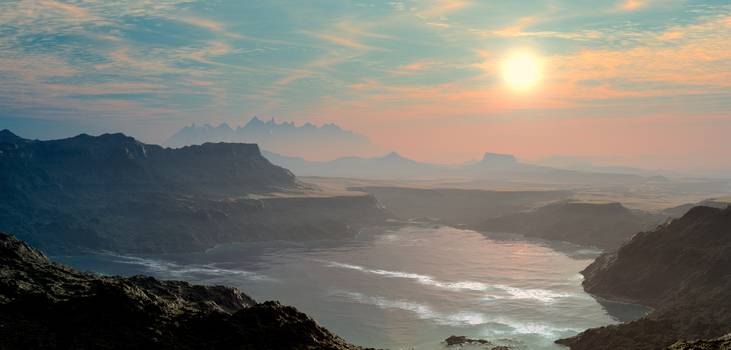
Label: No Watermark